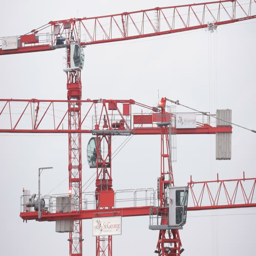
tower cranes working on a building site